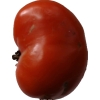
Label: tomato